Fawley Refinery

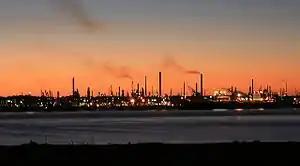

Fawley Refinery is an oil refinery located at Fawley, Hampshire, England. The refinery is owned by Esso Petroleum Company Limited, a subsidiary of Exxon Mobil Corporation, which acquired the site in 1925. Situated on Southampton Water, it was rebuilt and extended in 1951 and is now the largest oil refinery in the United Kingdom, and one of the most complex refineries in Europe. With a capacity of per day, Fawley provides 20 per cent of the UK's refinery capacity. Over 2,500 people are employed at the site.